HMS Ark Royal (R07)

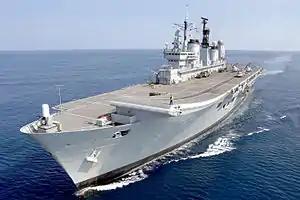
HMS "Ark Royal" participating during an Amphibious Exercise off the Eastern coast of the United States in 2008

In April 2004, "Ark Royal" entered into extended readiness, following which she entered refit with the "Illustrious" returning to service. Once her refit was completed, she received a new captain (Captain Mike Mansergh) in August 2006. "Ark Royal" then returned to Portsmouth to rejoin the fleet on 28 October 2006, where she underwent ten weeks of training and sea trials before being utilised as a landing platform helicopter, replacing while she underwent a refit. On 16 November 2006, a British Army WAH-64 Apache attack helicopter landed on "Ark Royal" for the first time marking an increase in the carrier's capability.